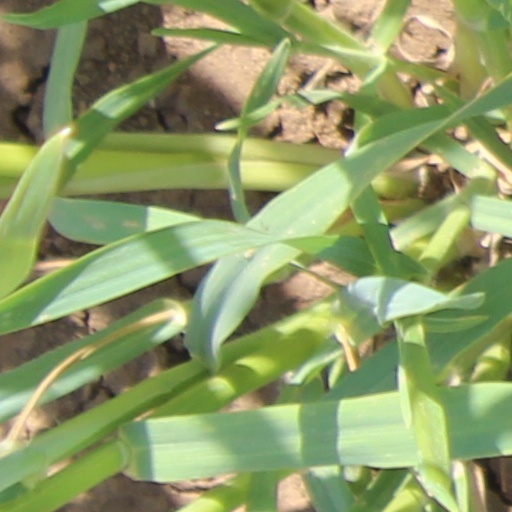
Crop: wheat